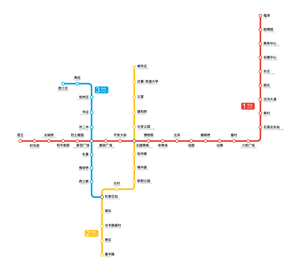
Le métro de Shijiazhuang est un des systèmes de transport en commun desservant la ville de Shijiazhuang, capitale de la province du Hebei en République populaire de Chine.